Chevrolet El Morocco

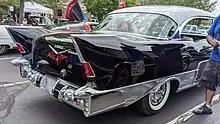
1957 El Morocco rear quarter

Allender's cars were at their core customized Chevrolets, albeit hand-built ones. Allender used stock parts where possible; for example, the Dagmar bumper elements were reversed 1937 Dodge headlight pods, whereas the taillights were 1955 Dodge units. A Frazer horn button served as a front medallion, and "saddle" pieces on the front door came from dash padding on a Willys. Drivetrains for all El Moroccos were strictly stock Chevrolet units. Standard was the Chevrolet small-block V8 with a four-barrel carburetor and Powerglide automatic transmission.